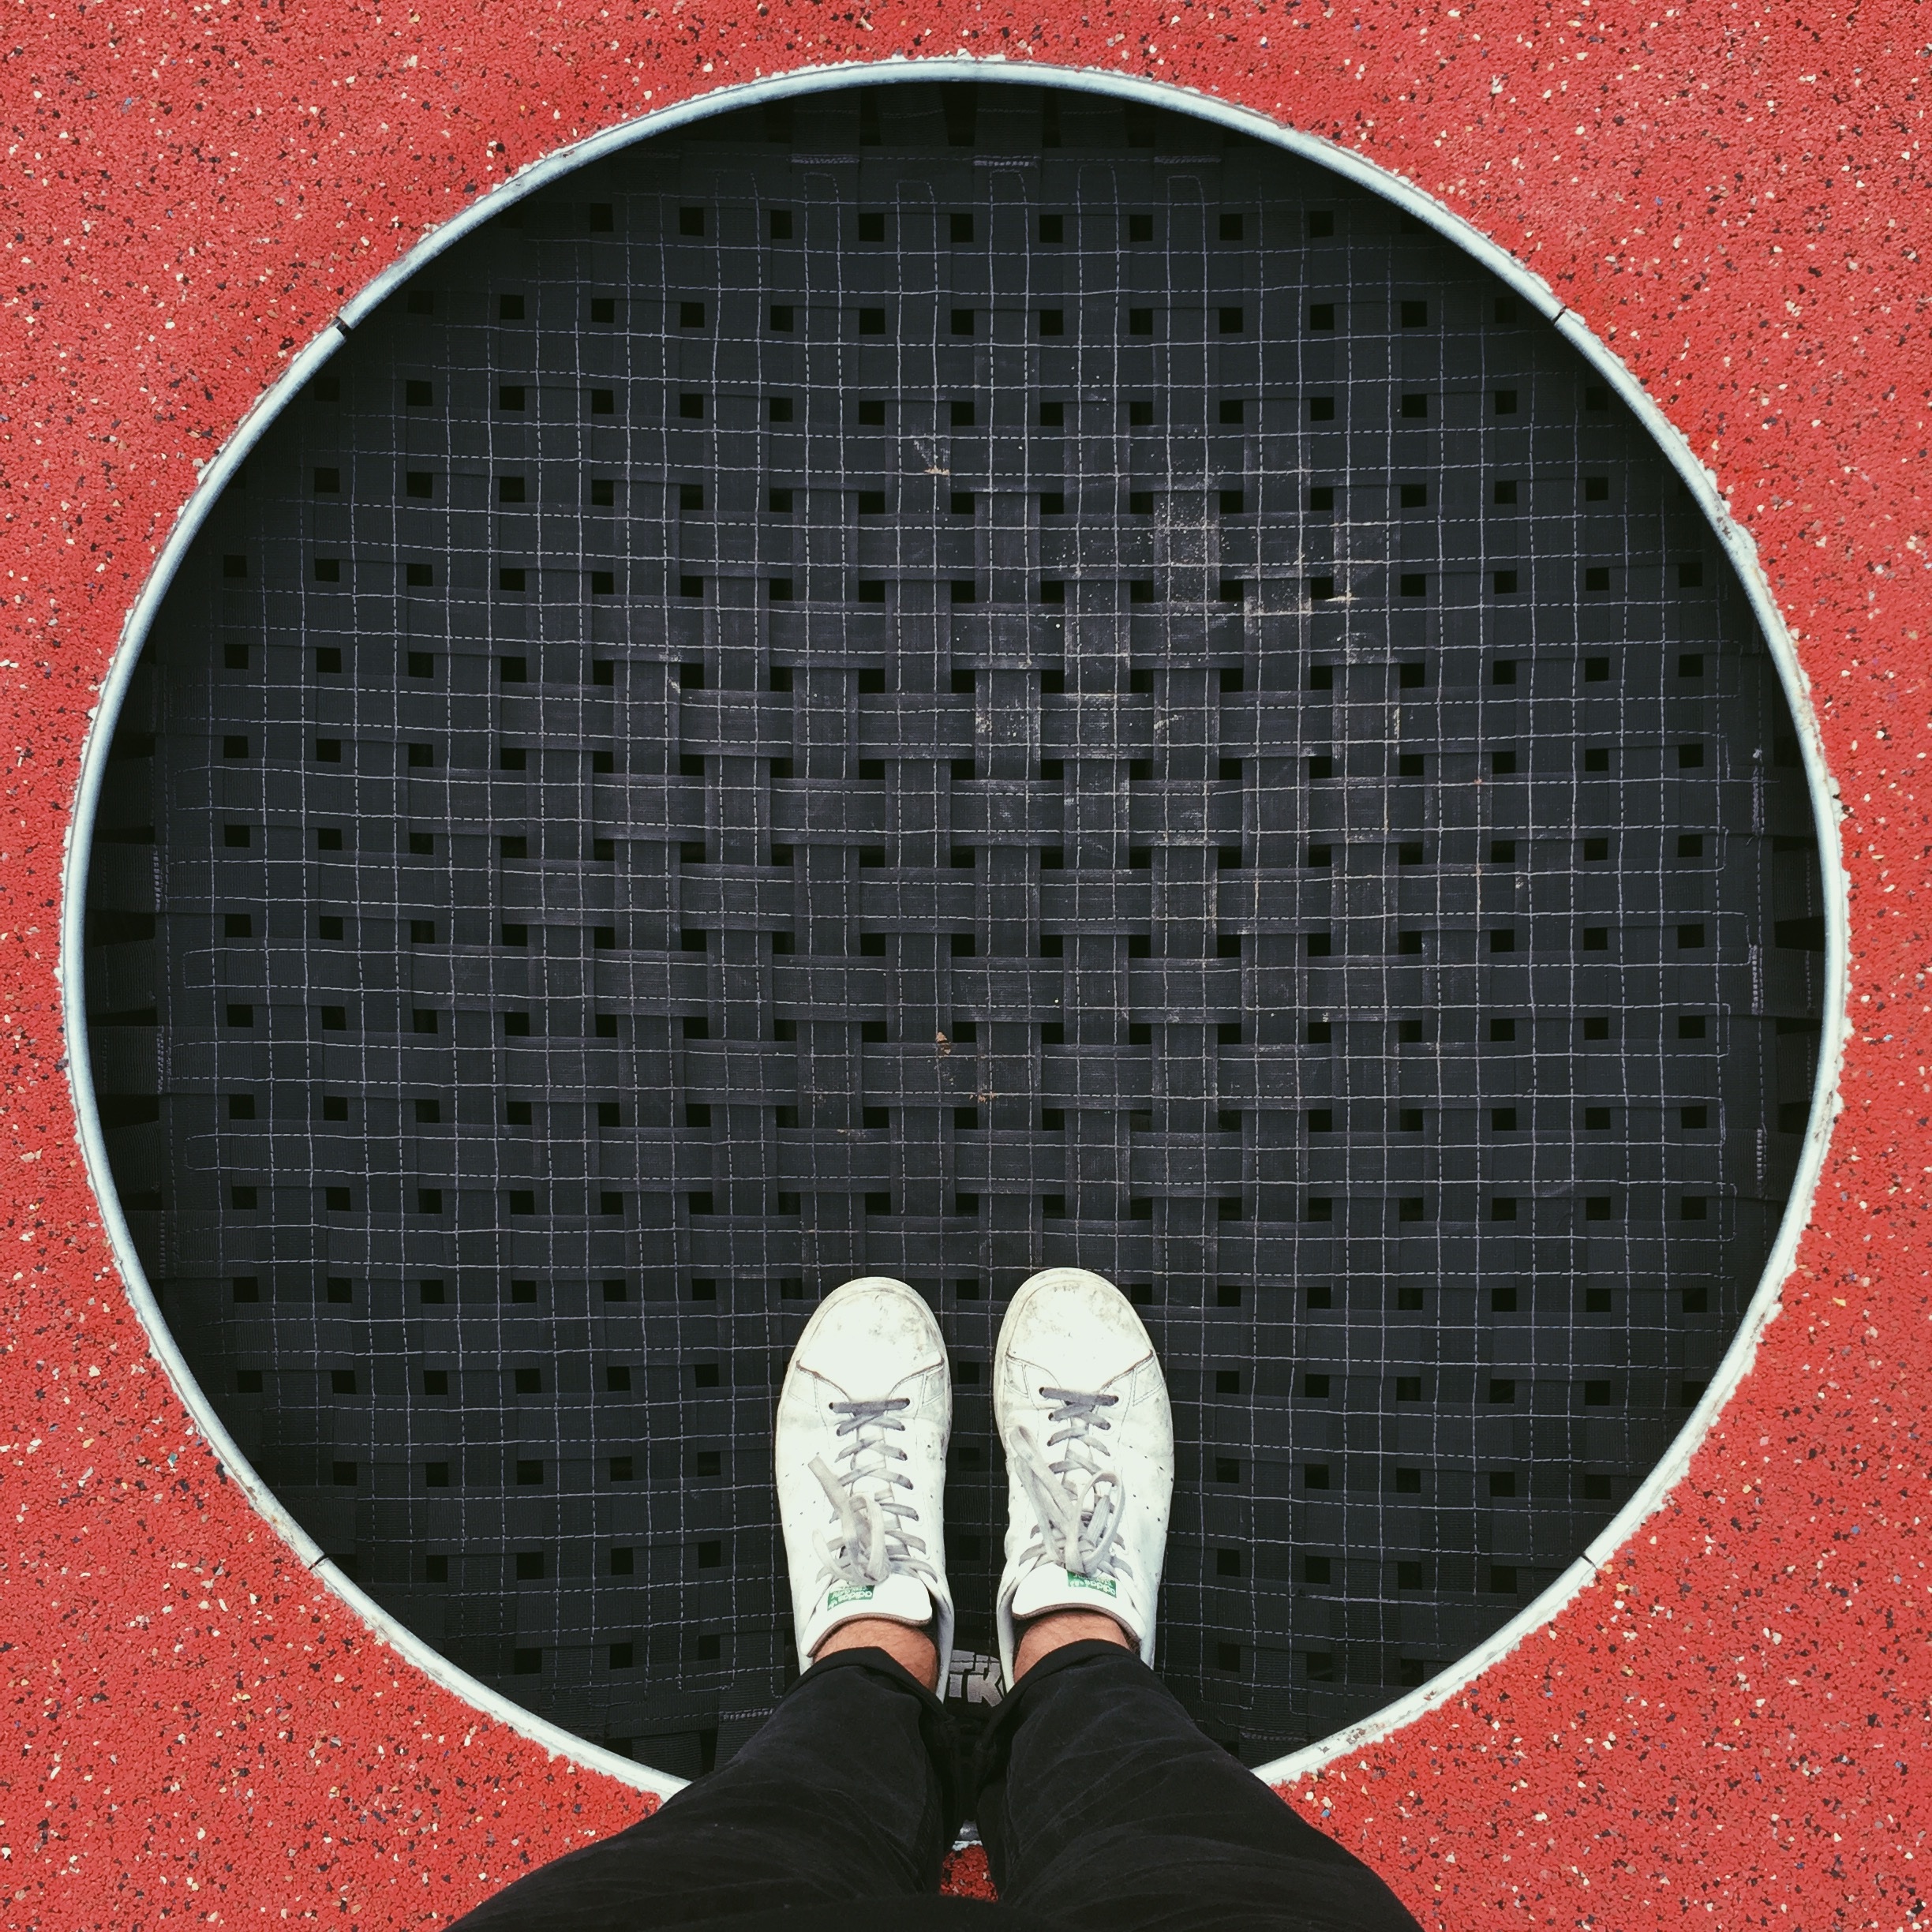
red, circle, shape